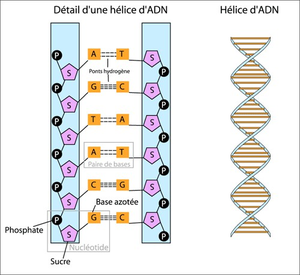
La structure moléculaire d'ADN.